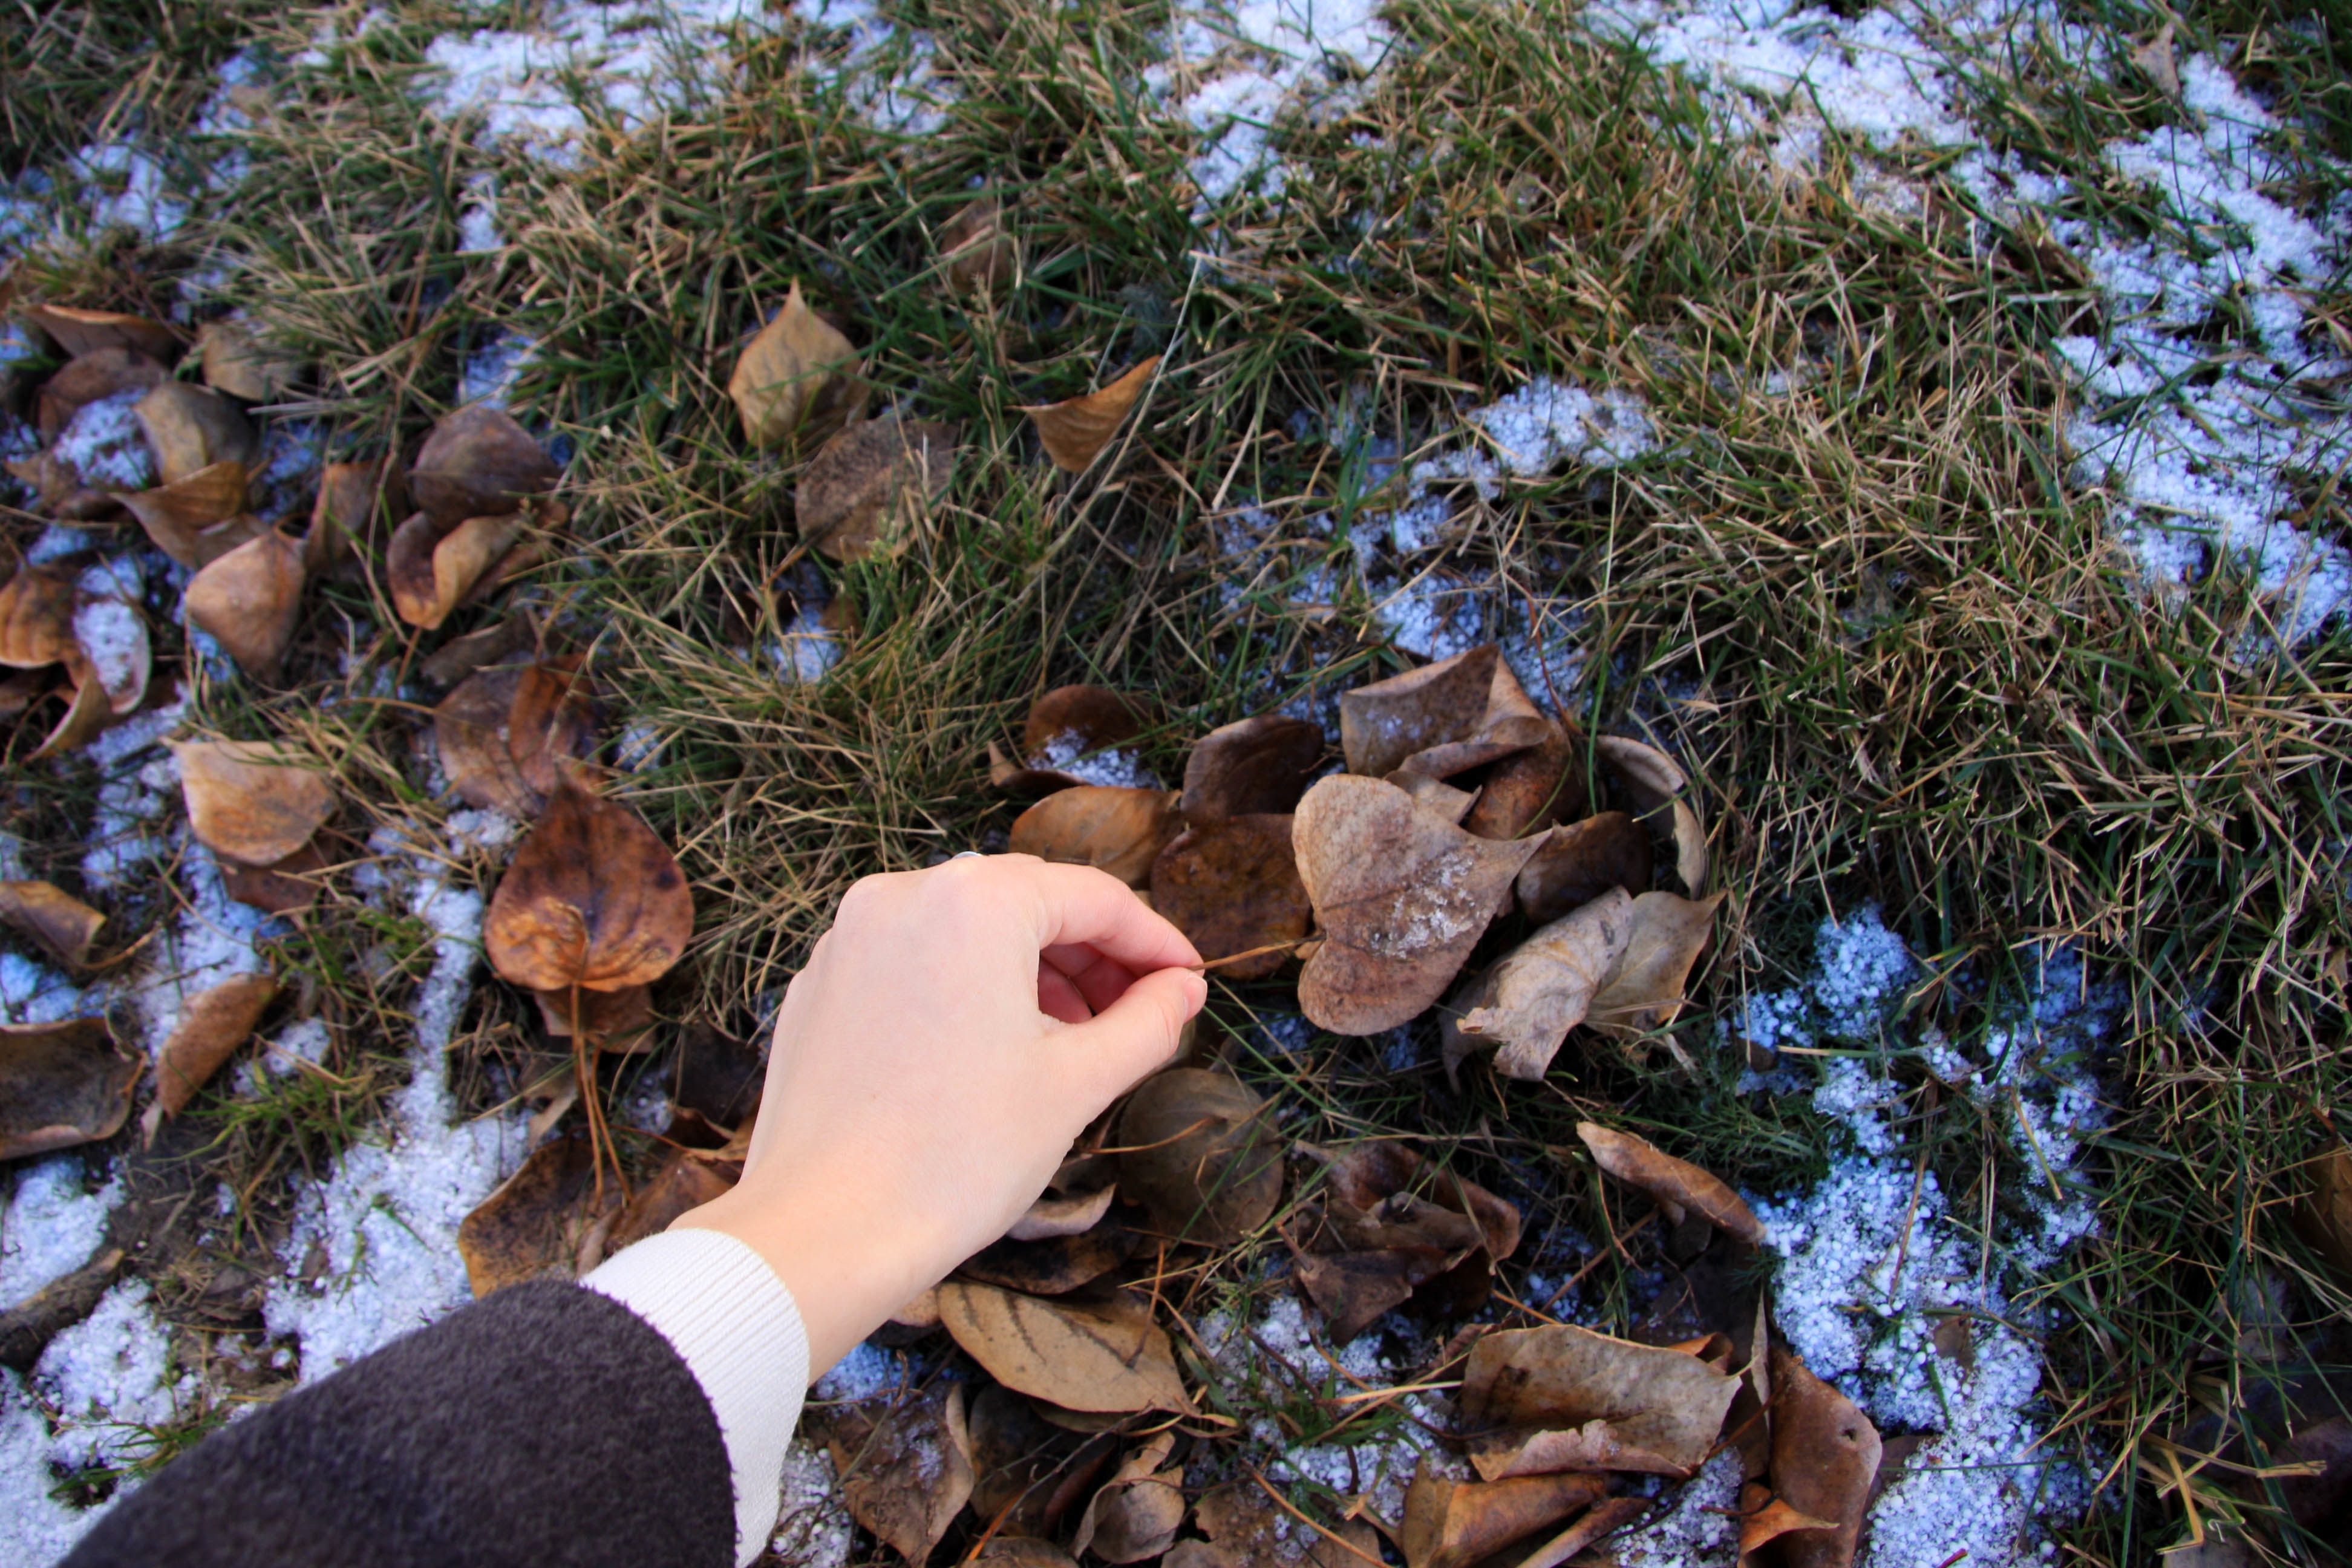
tree, forest, rock, plant, leaf, flower, jungle, autumn, flora, woodland, habitat, natural environment, woody plant